Fredric March

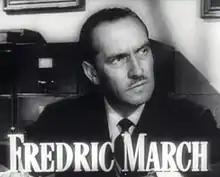
March in 1946

On February 12, 1959, March appeared before a joint session of the 86th United States Congress, reading the Gettysburg Address as part of a commemoration of the 150th anniversary of Abraham Lincoln's birth.